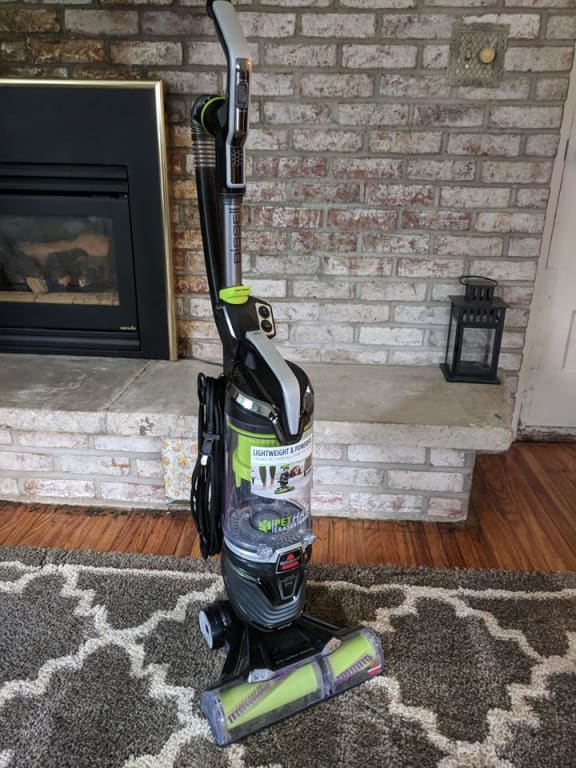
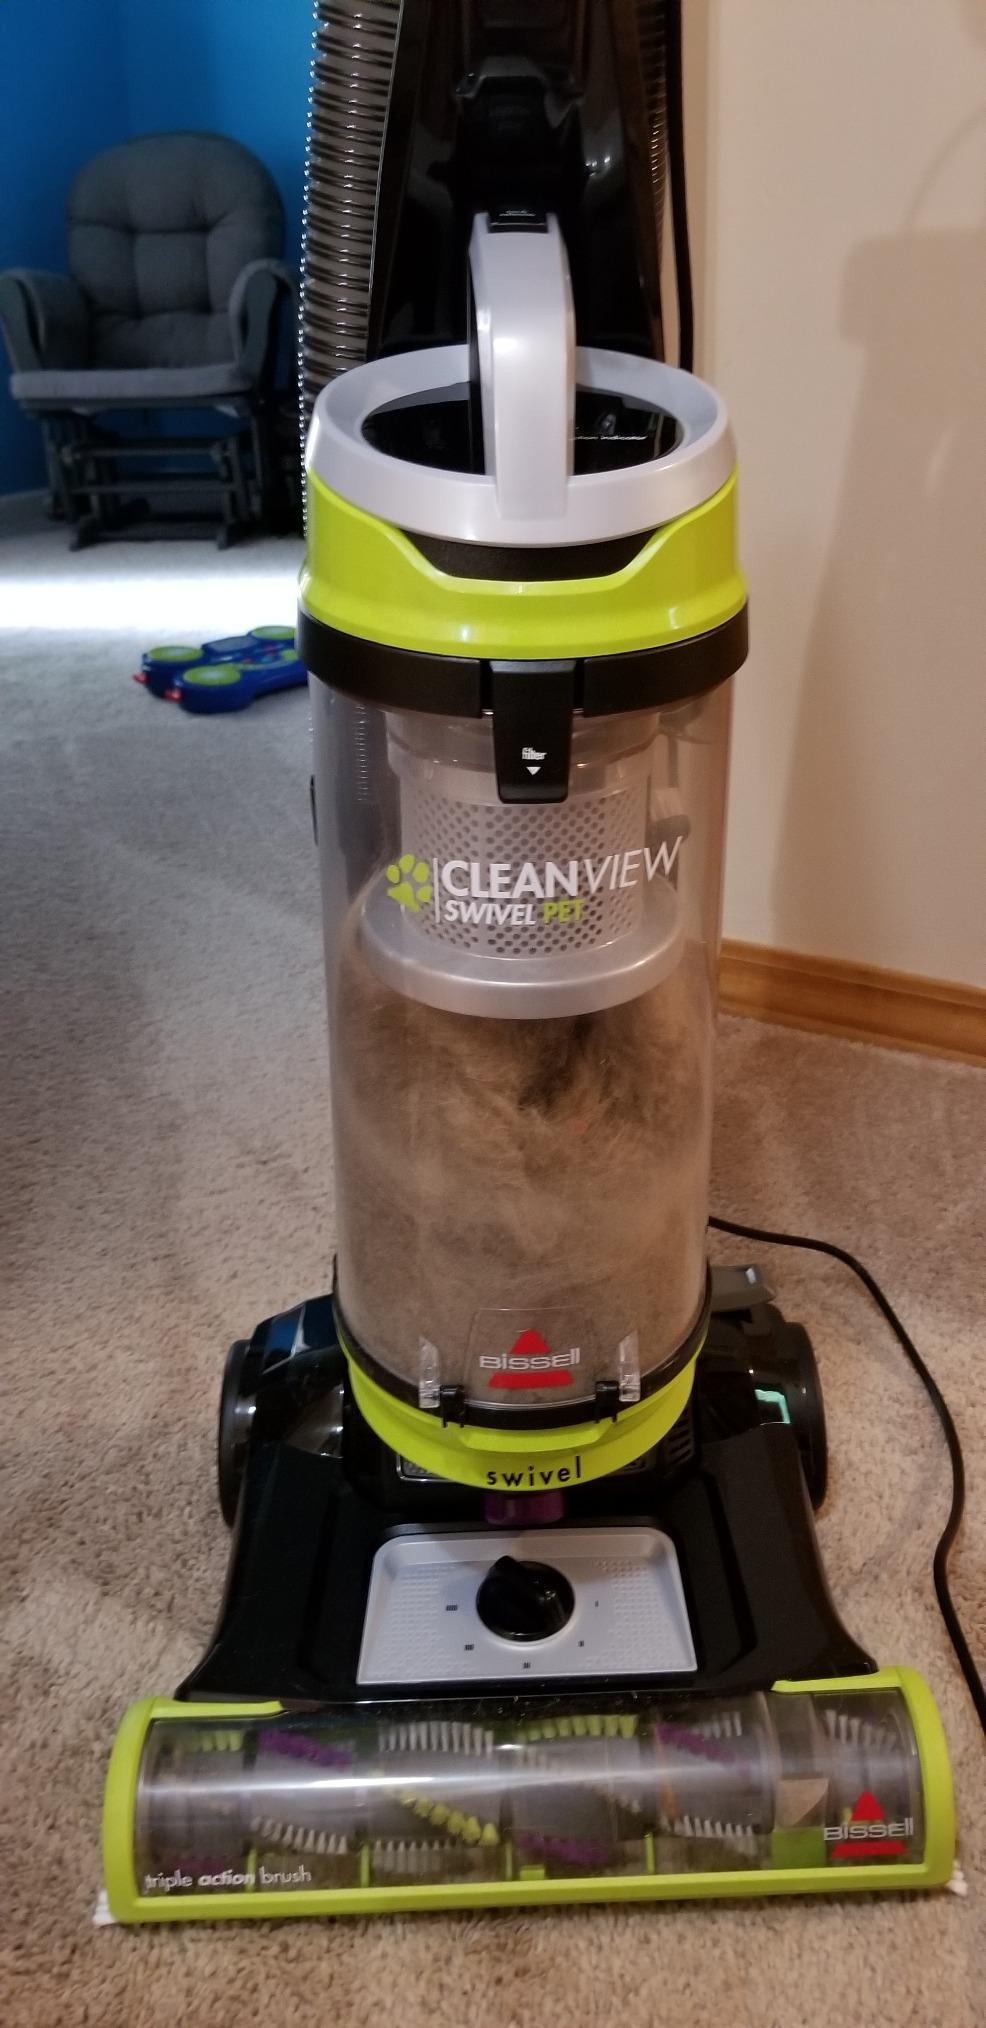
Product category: items_vacuum
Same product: no